Spock

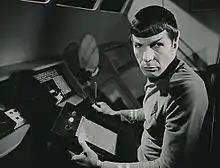

When Simon van Gelder enters the bridge armed with a phaser in "Dagger of the Mind", Spock subdues him with a nerve pinch. He later conducts a mind meld with van Gelder as part of the investigation into the activities of the nearby colony. After power to the colony is shut down, and a protective force field drops, Spock leads an away team to rescue Kirk. Spock is reunited with Christopher Pike (Sean Kenney) in "The Menagerie". Pike had been promoted to Fleet Captain but suffered an accident, resulting in severe burns and confining him to a wheelchair and restricting his communication to yes/no answers via a device connected to his brainwaves. Spock commits mutiny and directs the ship to travel to Talos IV, a banned planet. He recounts the events of "The Cage" under a tribunal to Kirk, Pike and Commodore Jose I. Mendez (Malachi Throne). As the "Enterprise" arrives at the planet, Mendez is revealed to be a Talosian illusion. At the same time, the real Mendez communicates from Starfleet, giving permission for Pike to be transported to the planet, and all charges against Spock are dropped.